Origin of transfer

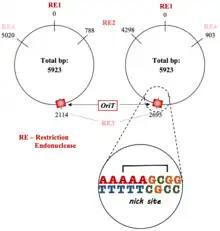
Figure 1 ▲ Region of "oriT" sequence on plasmid DNA.

"oriT"s are primarily "cis-"acting, which allows for a more efficient DNA transfer.